Miss Stevens

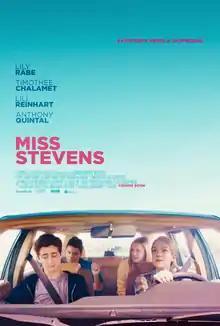
Theatrical release poster

Miss Stevens is a 2016 American comedy-drama film directed by Julia Hart, in her feature directorial debut, from a screenplay by Hart and Jordan Horowitz. The film stars Lily Rabe, Timothée Chalamet, Lili Reinhart, Anthony Quintal, Oscar Nunez, and Rob Huebel. The plot follows a teacher who chaperones a small group of high school students to a weekend state drama competition.